Question: Please indicate a possible affordance area of the knife that can be used for holding
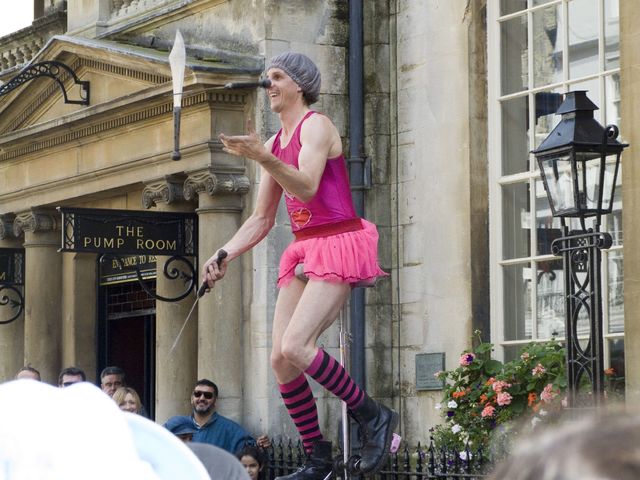
Answer: [169.653, 93.394, 185.384, 162.158]